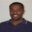
Label: man